List of Liberty ships (R)

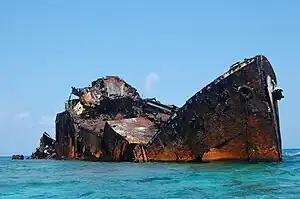
Wreck of the "Trebisnjica"

was a limited troop carrier built by North Carolina Shipbuilding Corporation. Her keel was laid on 25 June 1943. She was launched on 17 July and delivered on 25 July. Built for the WSA, she was operated under the management of Isbrandtsen Co. Sold in 1947 to Compania Faralon de Navigation and renamed "Nueva Esperanza". Reflagged to Panama and operated under the management of Dow & Symmers. Management transferred to Boyd, Weir & Sewell in 1953, then to Fafalios Ltd. in 1954. Sold in 1961 to Jugoslavenska Slobodna Plovidba, Polce, Yugoslavia and renamed "Trebisnjica". She ran aground on the Hogsty Reef on 17 July 1963 whilst on a voyage from Naples, Italy to a port in Cuba. She was a total loss.